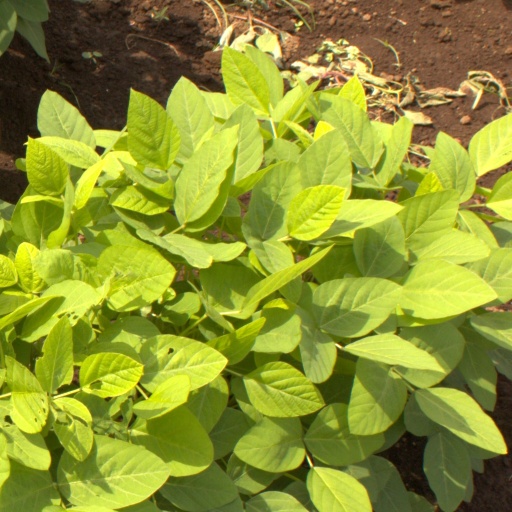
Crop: soybean